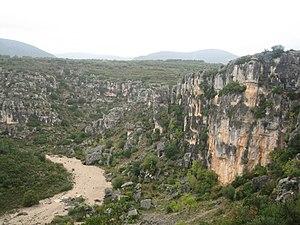
Le barranc de la Valltorta se trouve dans une zone montagneuse du proche littoral méditerranéen, plus concrètement dans la partie septentrionale du Pays Valencien. Cette zone géographique formée par le plateau du Maestrat est constituée par un système de vallées qui vont depuis les terres aragonaises jusqu'au littoral. La Valltorta fait partie de la comarque de l'Alt Maestrat.